Economy car

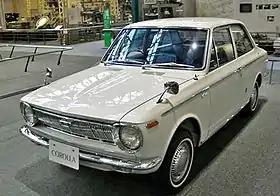
1966 Toyota Corolla

Also in 1959 the FR layout DAF 600, with a rear-mounted automatic gearbox, was launched in the Netherlands. The 600 was the first car to have a continuously variable transmission (CVT) system – the innovative DAF Variomatic. It was the first European economy car with an automatic gearbox. The CVT was continued through the 1960s and 1970s by DAF with the DAF Daffodil, DAF 33, DAF 44, DAF 46, DAF 66, and later by Volvo after they merged with the Volvo 340. The 1960s Austin Mini/Austin 1100 compact and innovative automatic gearbox, developed by Automotive Products (with a conventional epicyclic / torque converter coupling) was much less efficient at transmitting drive.